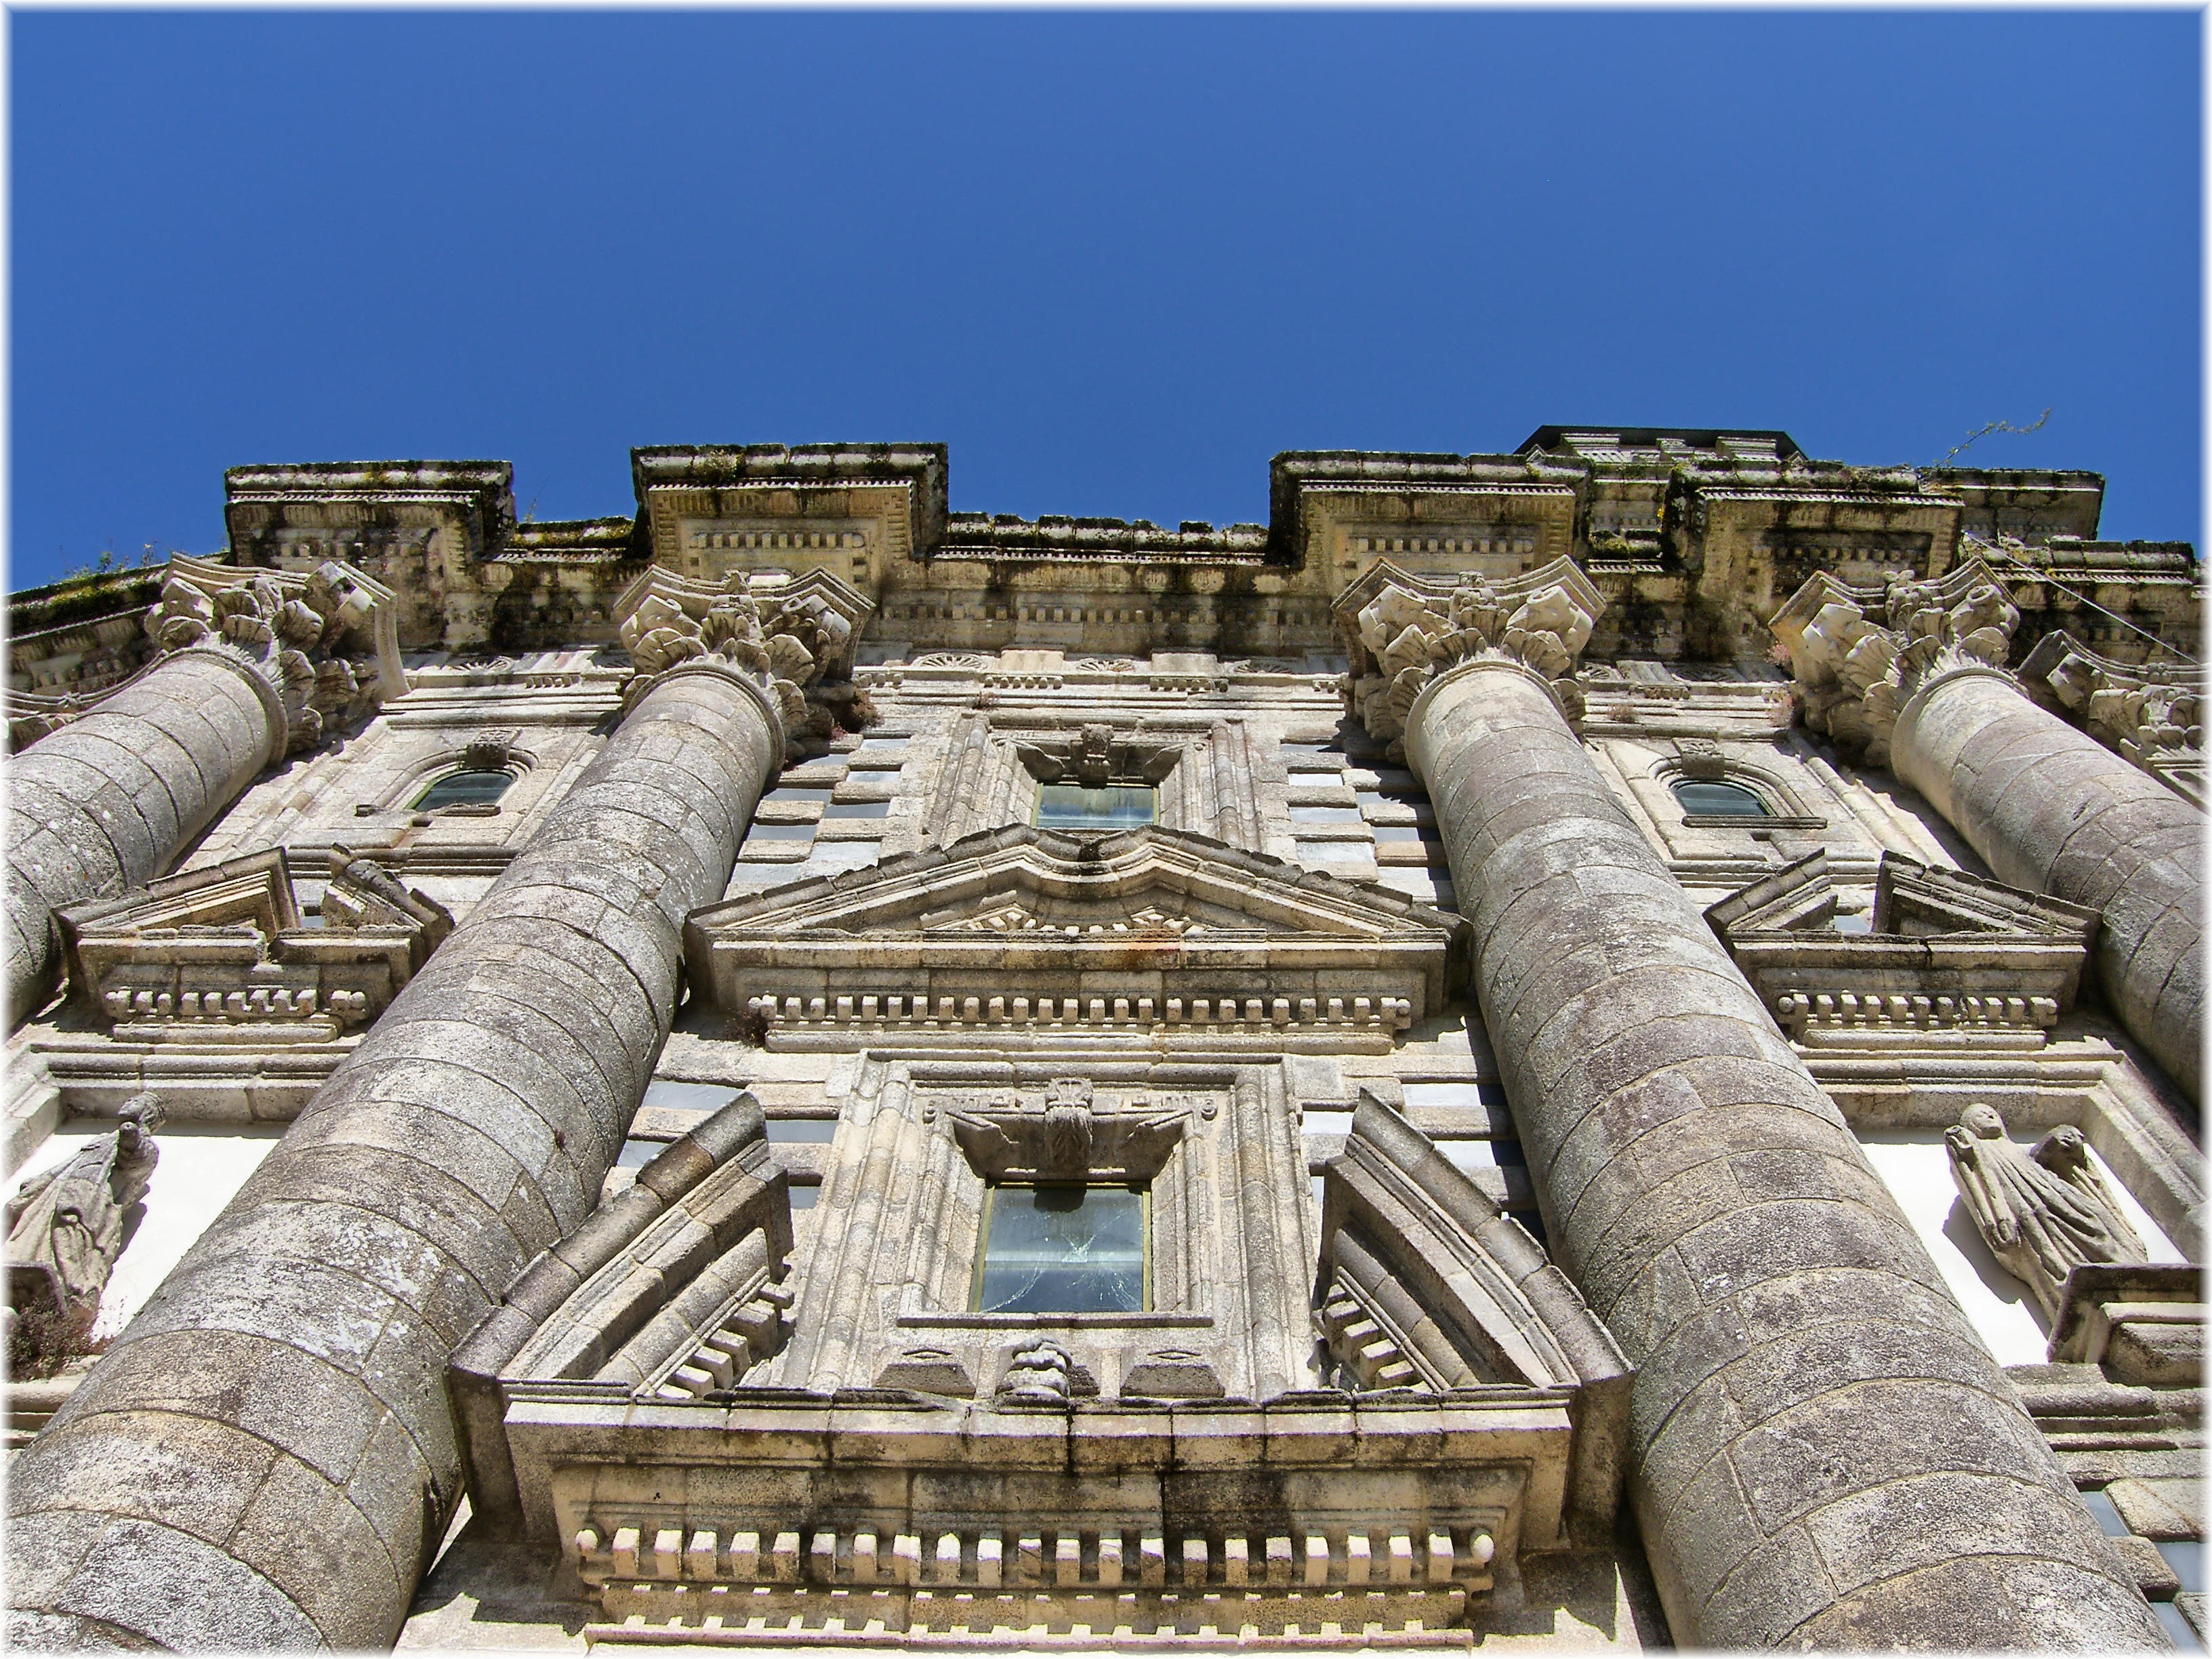
architecture, structure, building, palace, monument, column, landmark, facade, place of worship, temple, ruins, mygearandme, archaeological site, hindu temple, historic site, ancient history, ancient roman architecture